Yevgeni Preobrazhensky

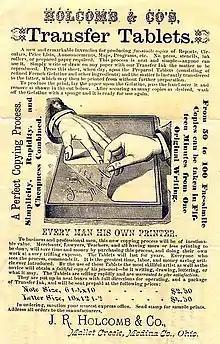
An advertisement for a hectograph with which Preobrazhensky and other Russian revolutionaries frequently reproduced their underground proclamations and leaflets using this simple printing technique

Preobrazhensky decided to henceforth "devote a minimum of time to the gymnasium's subjects", merely enough to attain passing marks, to dedicate the bulk of his hours to the study of history and economics. Among the budding revolutionaries who were his friends was one Alexander Aleksin, the son of a local printer, whom Preobrazhensky persuaded to steal lead type from his father's printing works, to establish an illegal print shop of his own that could produce better results than a hectograph could provide.